Oklahoma Medical Research Foundation

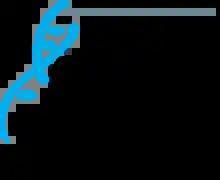

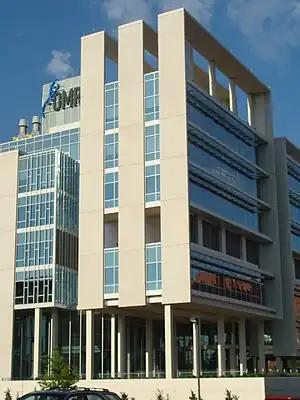

The Oklahoma Medical Research Foundation (OMRF), located in the Oklahoma Health Center in Oklahoma City, Oklahoma, is an independent, nonprofit biomedical research institute. Established in 1946, OMRF is dedicated to understanding and developing more effective treatments for human disease. Andrew S. Weyrich, Ph.D. serves as president of OMRF, which employs more than 500 scientific and administrative staff members.